Estonian partisans

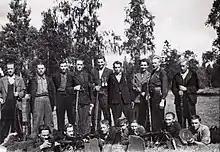
A group of Forest Brothers in northern Estonia, 1941

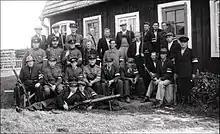
Mõniste Parish's "Home Guard" detachment on the day of its formation, August 1, 1941

The Soviet Union occupied and annexed Estonia, Latvia, and Lithuania in 1940. From then on, former statesmen and soldiers hid in the forests, as they would otherwise have been executed or deported by the new regime. Many went into hiding after the mass deportation in June 1941.